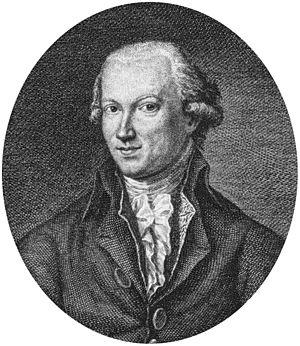
Ludwig Timotheus Spittler est un historien et professeur universitaire allemand. Il a publié des ouvrages sur l'histoire nationale allemande, l'histoire de l'Église catholique et l'histoire politique.